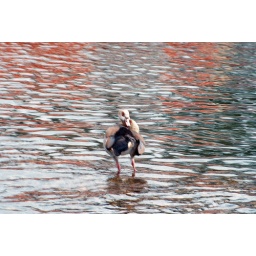
An Egyptian goose stands in the Thames, with red reflections on the water behind complementing his plumage.